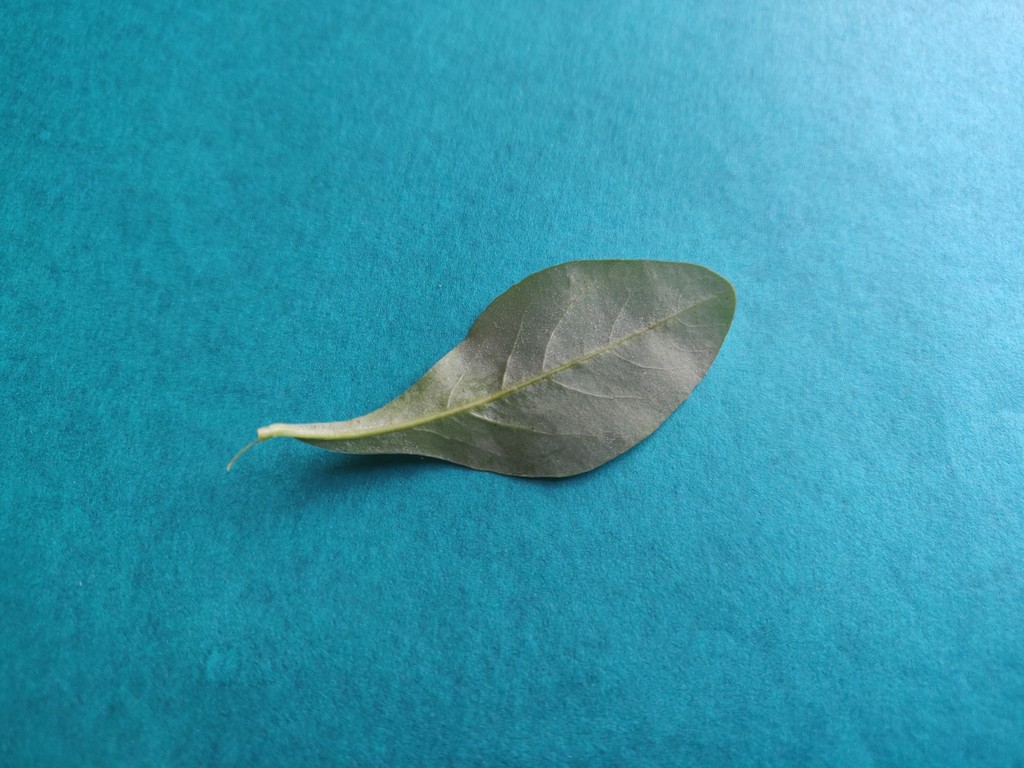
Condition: Healthy
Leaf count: single
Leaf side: back